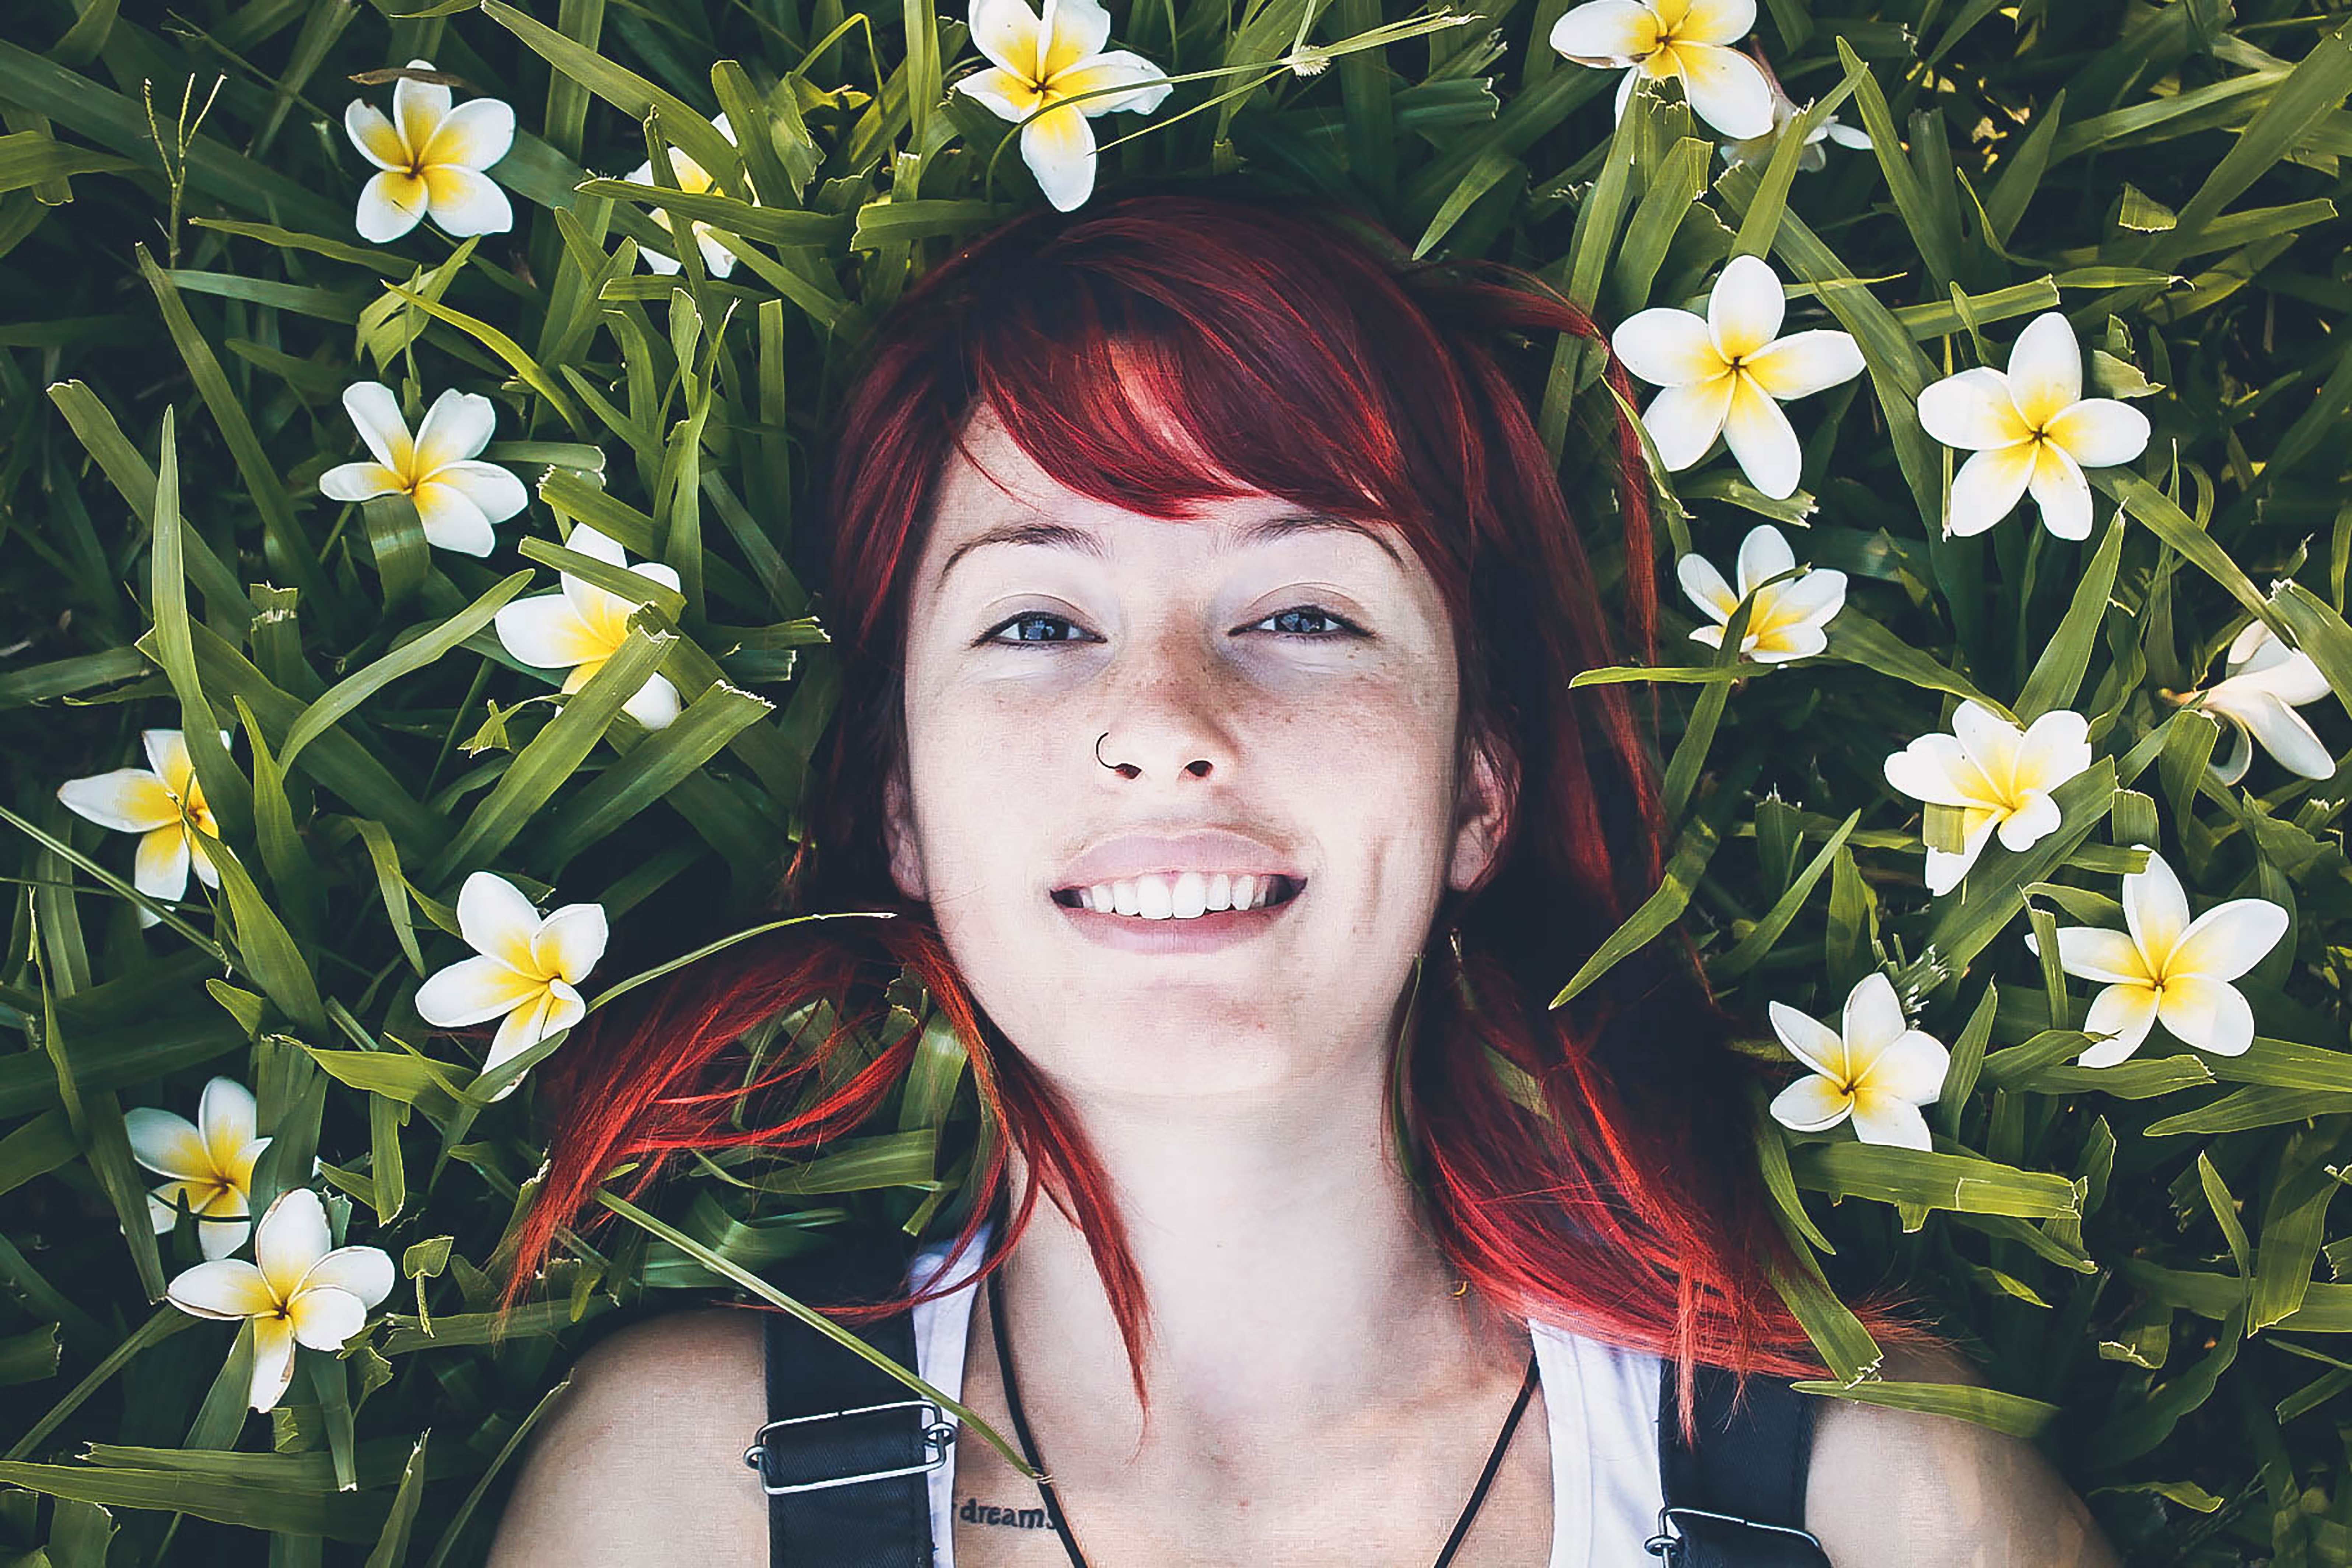
plant, girl, hair, flower, spring, clothing, yellow, lady, flora, smile, eye, beauty, floristry, flowering plant